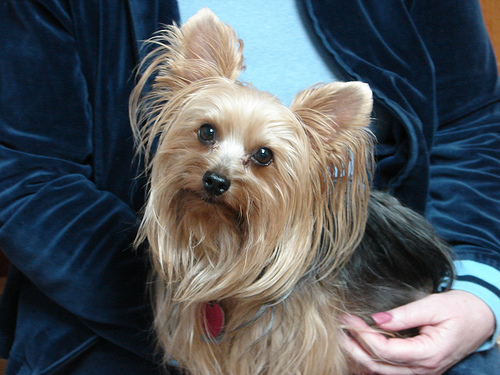
Animal: dog
Breed: yorkshire_terrier